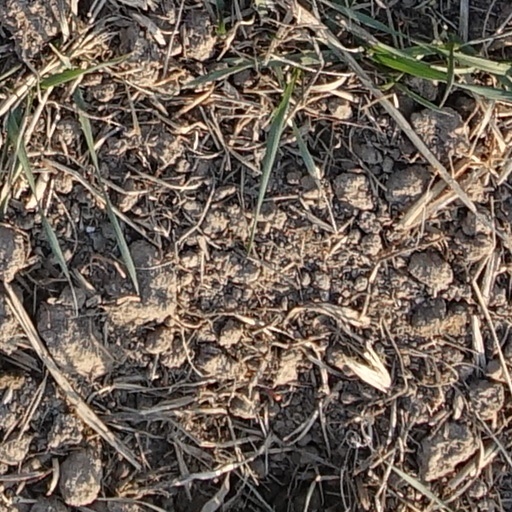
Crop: wheat